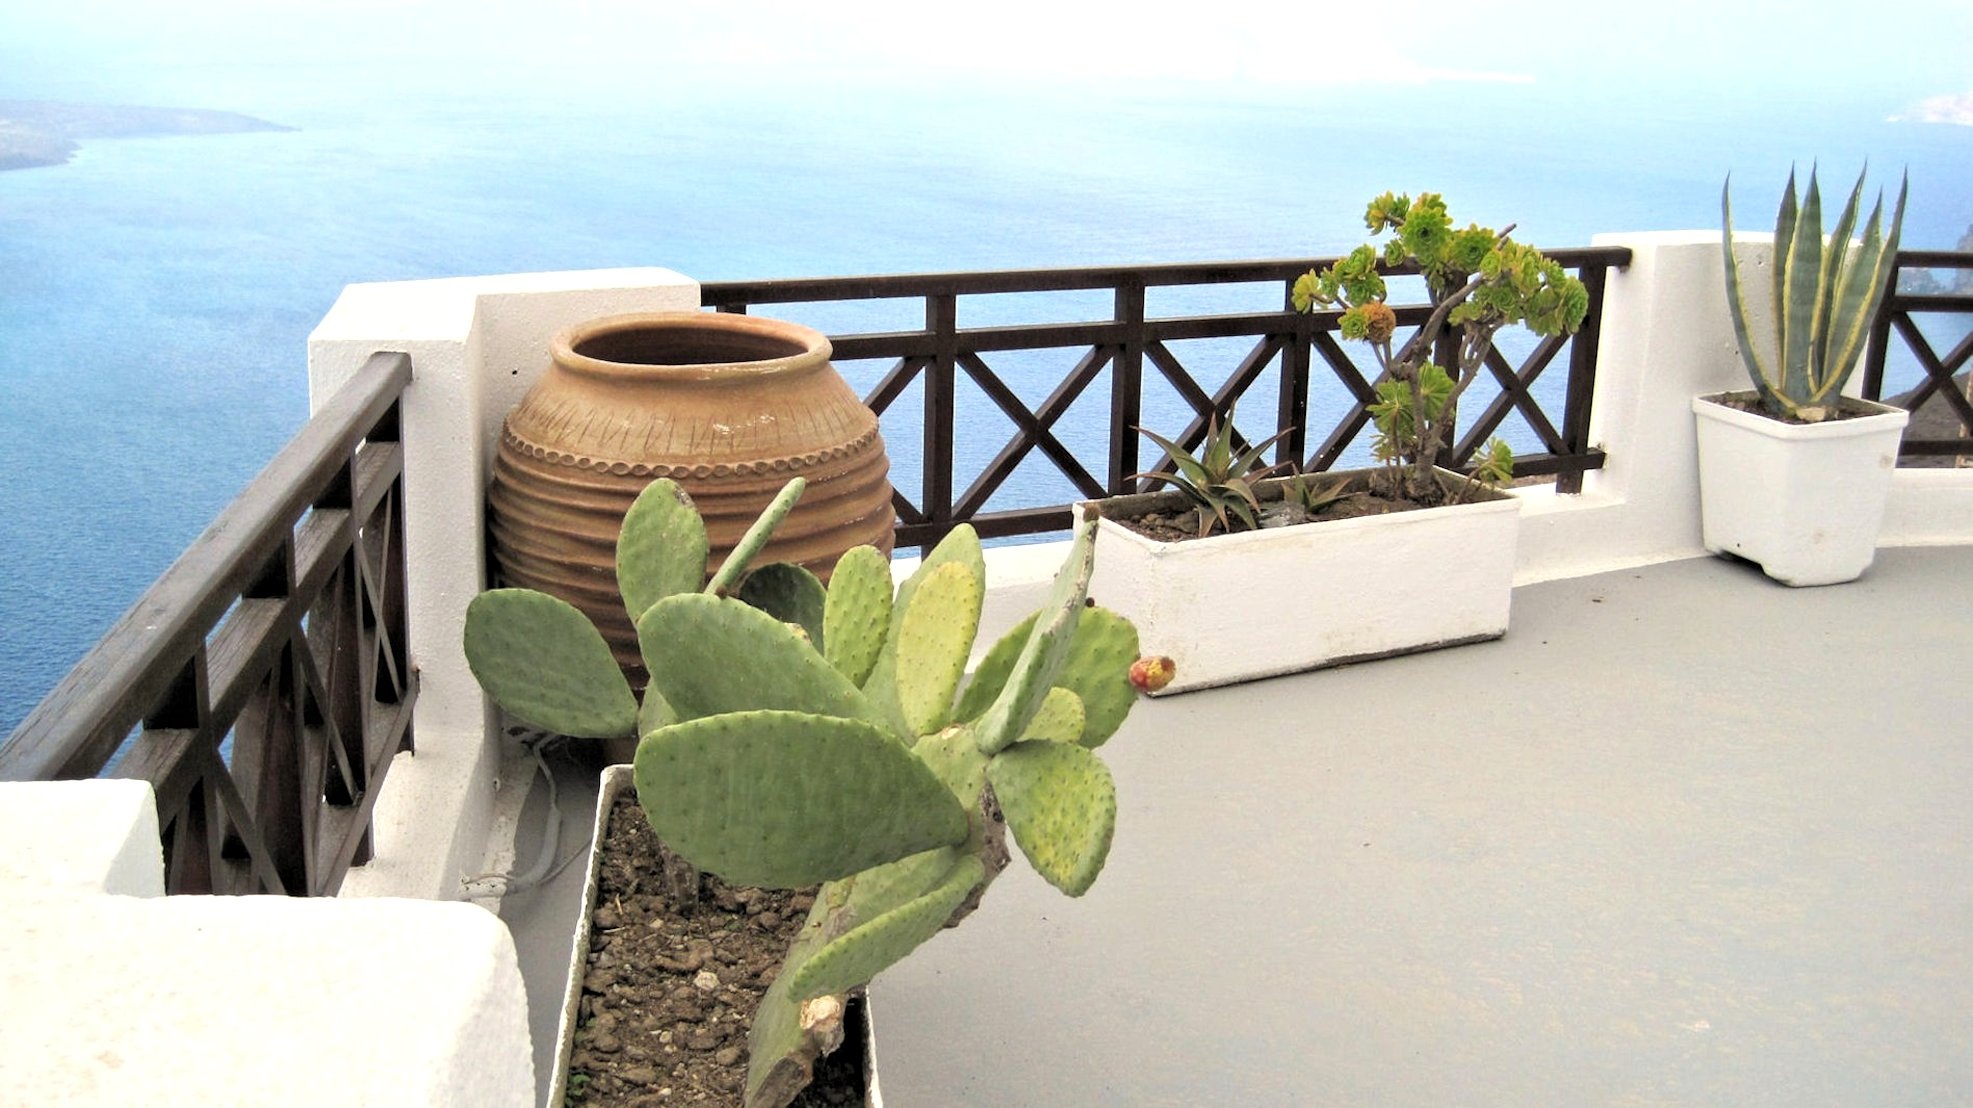
architecture, villa, travel, cottage, property, plants, greece, santorini balcony